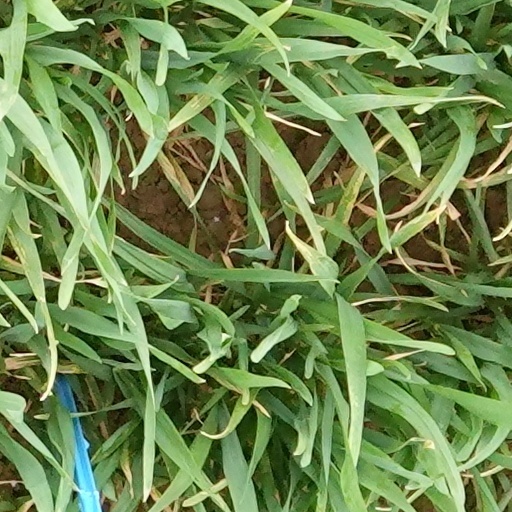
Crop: wheat